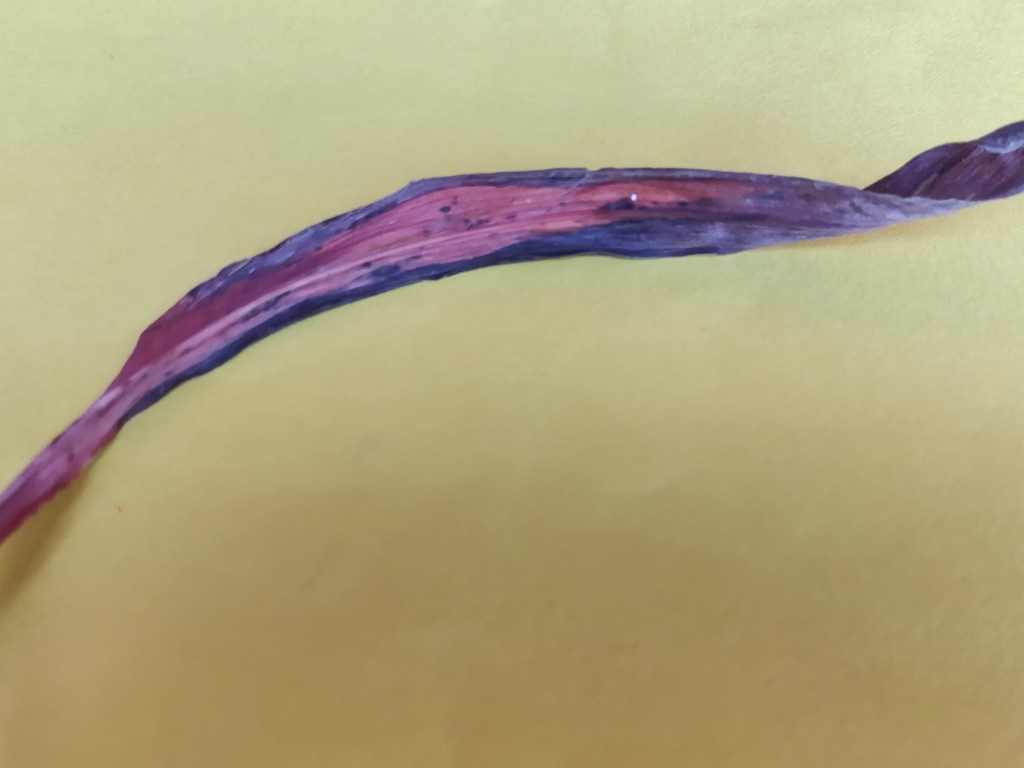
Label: Dried